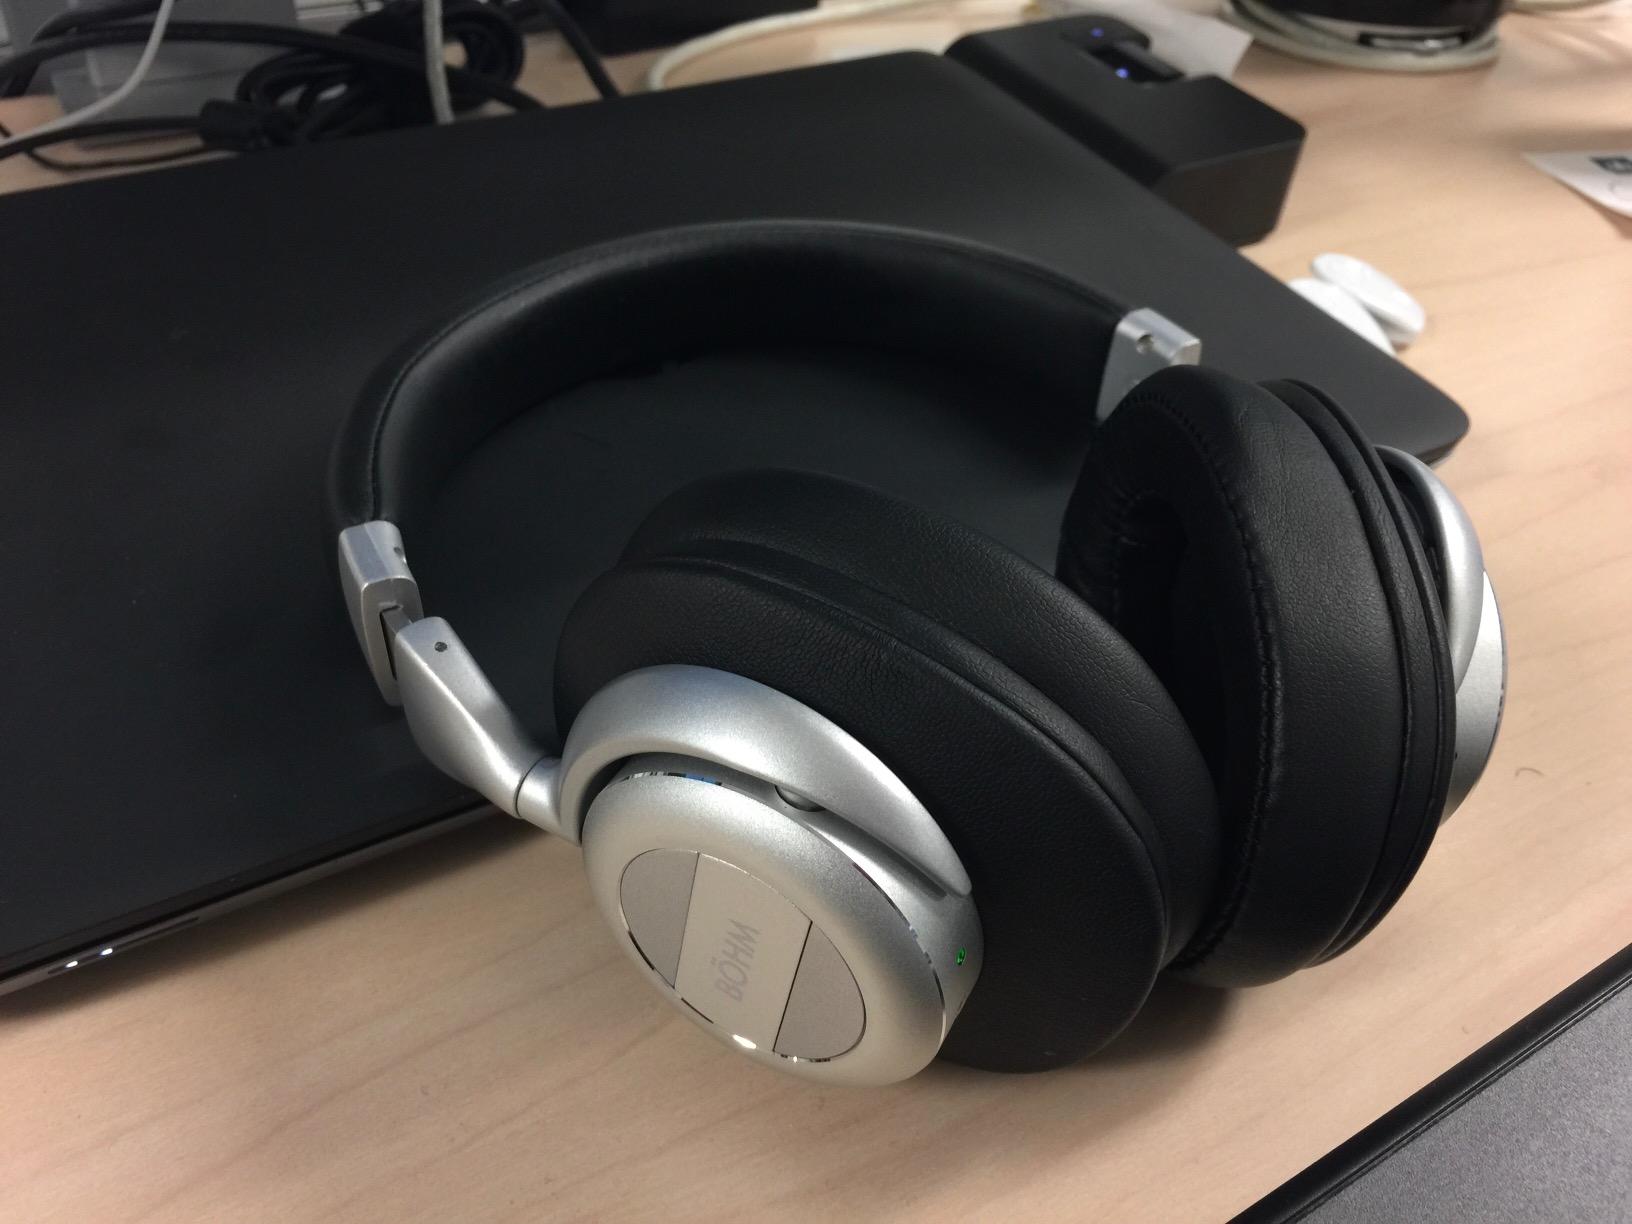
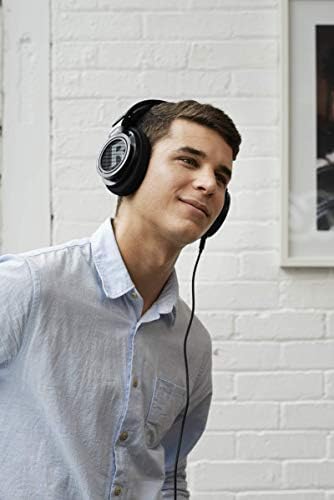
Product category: headphones
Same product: no